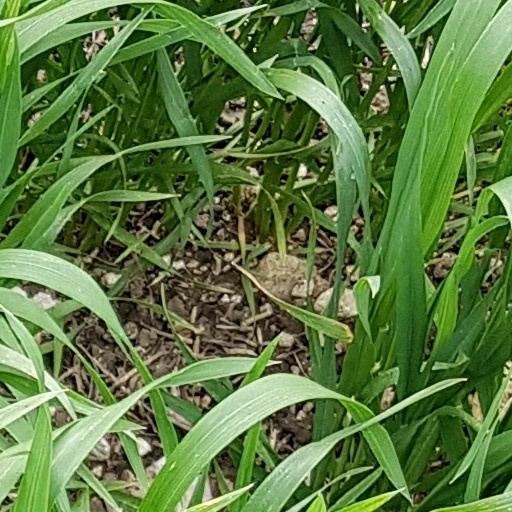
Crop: wheat